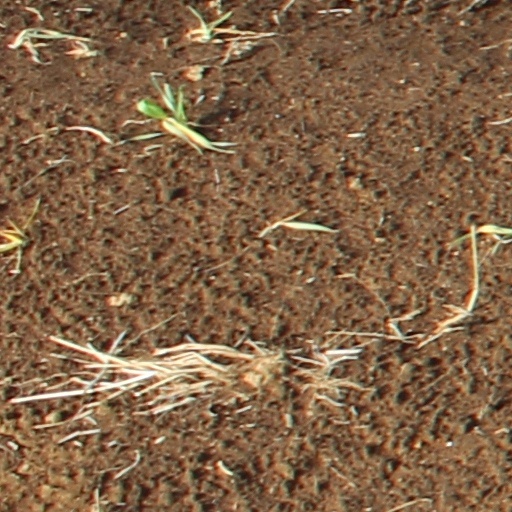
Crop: wheat